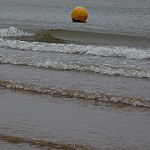
Scene: Outdoor